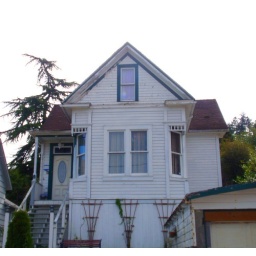
Old white Victorian house in need of some love...